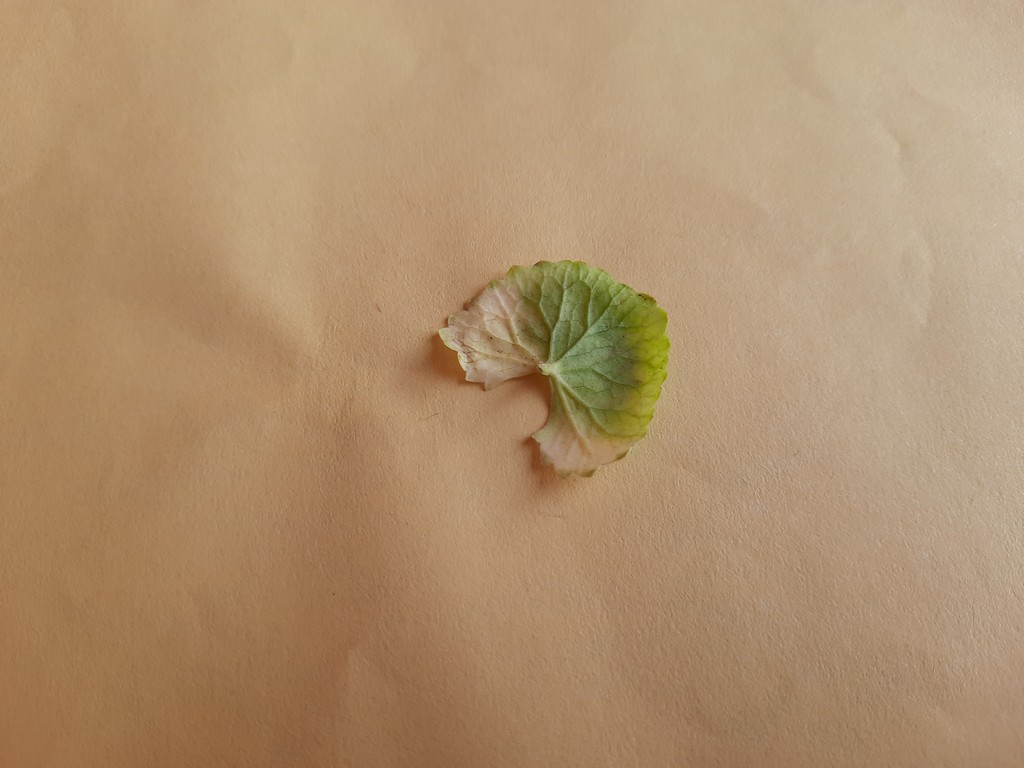
Label: Unhealthy